London by Night (film)

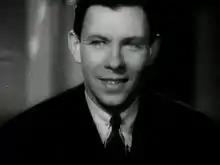
George Murphy in the film

London by Night is a 1937 American murder mystery film directed by Wilhelm Thiele and starring George Murphy, Rita Johnson and Virginia Field. It marked the screen debut of Johnson who while shooting the film also unsuccessfully tested to replace Jean Harlow in "Saratoga". Gossip columnist Louella Parsons drew attention to her as a rising star. It was based on an unproduced play "The Umbrella" by British writer William Matthew Scott.